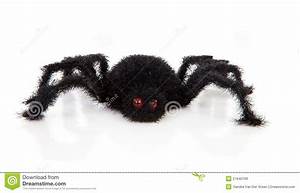
Label: spider